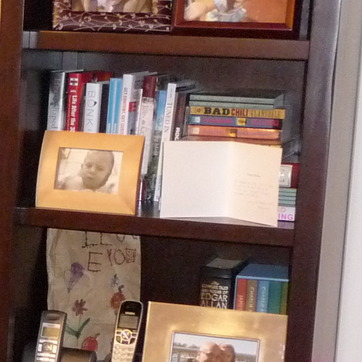
Material: paper